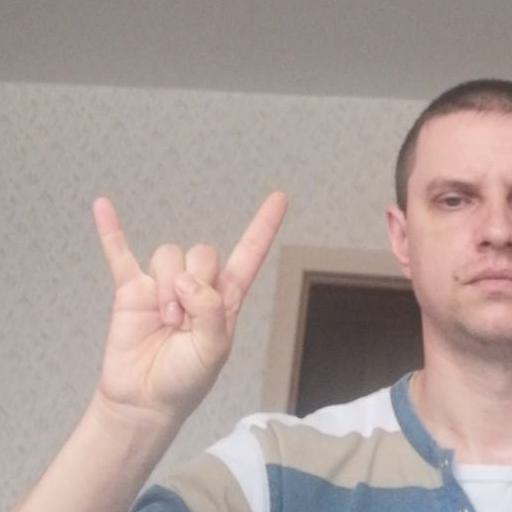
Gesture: rock